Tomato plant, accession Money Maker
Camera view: bottom (45 deg); turntable rotation: 330 degrees
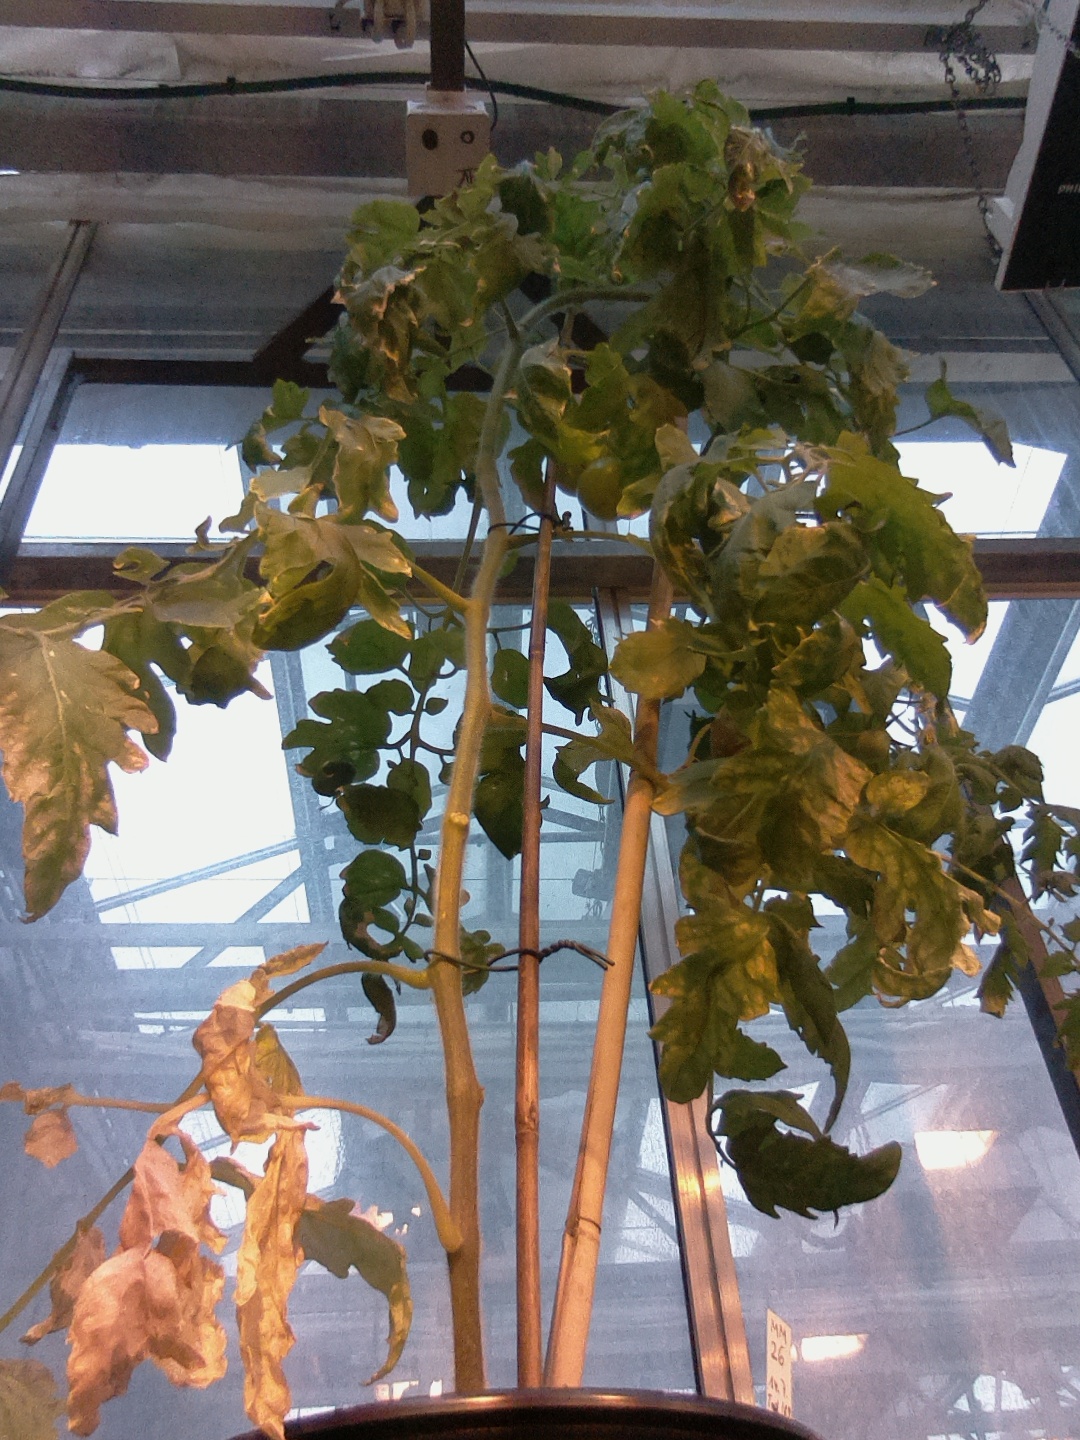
BBCH growth stage 77: 70%-80% of final fruit size